Newquay Zoo

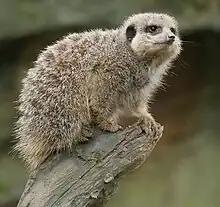
Newquay Zoo meerkat

The zoo is home to part of an international breeding programme for some endangered species such as Owston's palm civets for which an overseas in-situ conservation support programme of funding and skills exchange exists, along with support for the unau sloth project and pacarana in South America, pangolin and small carnivore conservation programme in Southeast Asia. The World Land Trust BIAZA zoo reserve in South America is also supported through the wild spaces scheme.